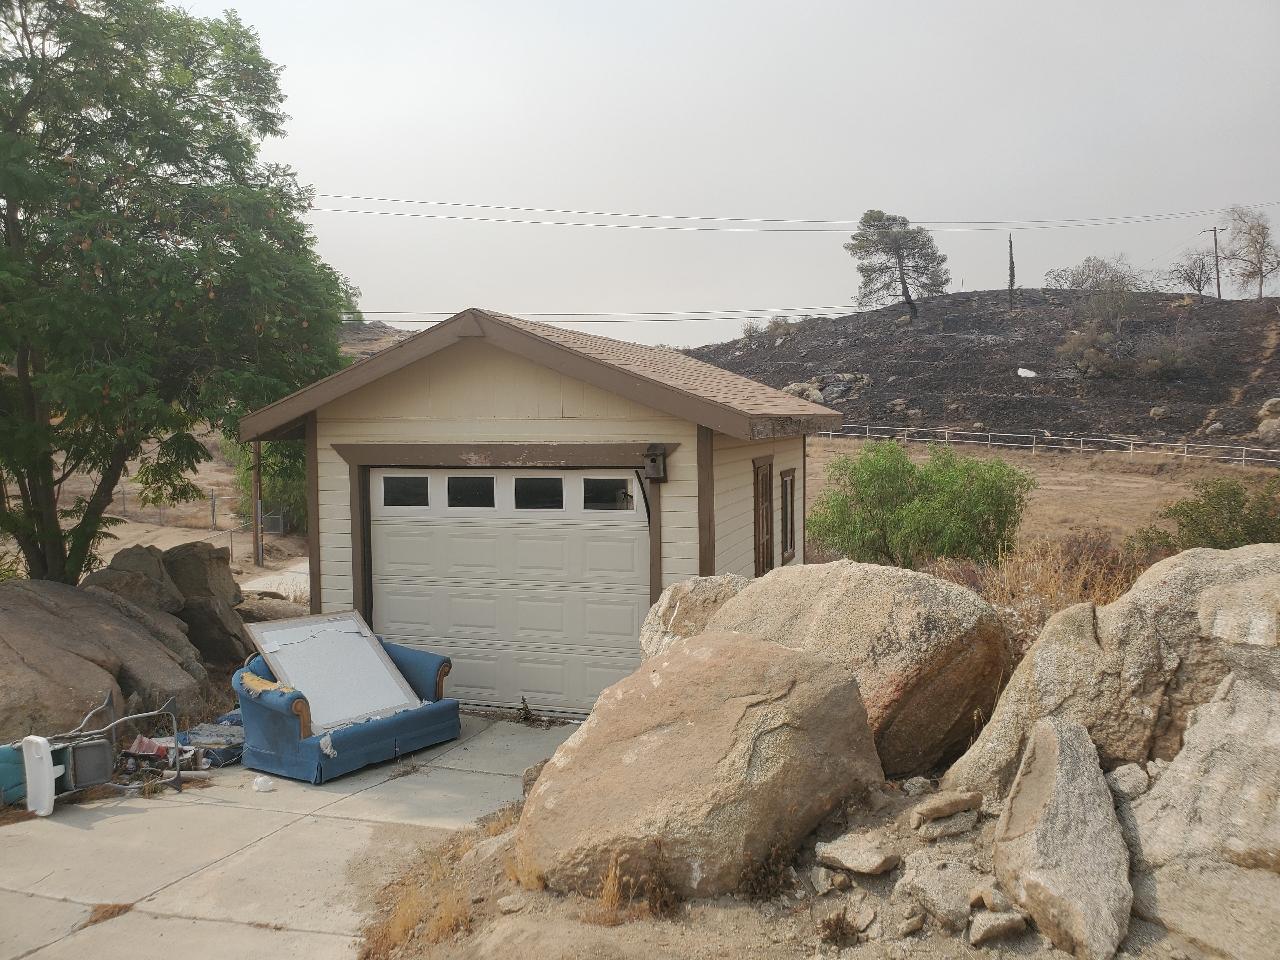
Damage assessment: no_damage